Upotte!!

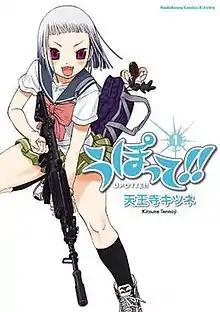
Upotte! manga cover as released by Kadokawa Shoten, featuring the main protagonist, Funco

is a Japanese manga series by Kitsune Tennouji which began serialization in July 2009. An original net animation (ONA) series by Xebec was streamed on Nico Nico Douga and Crunchyroll between April and June 2012. The series started airing on Japanese television in July 2012.